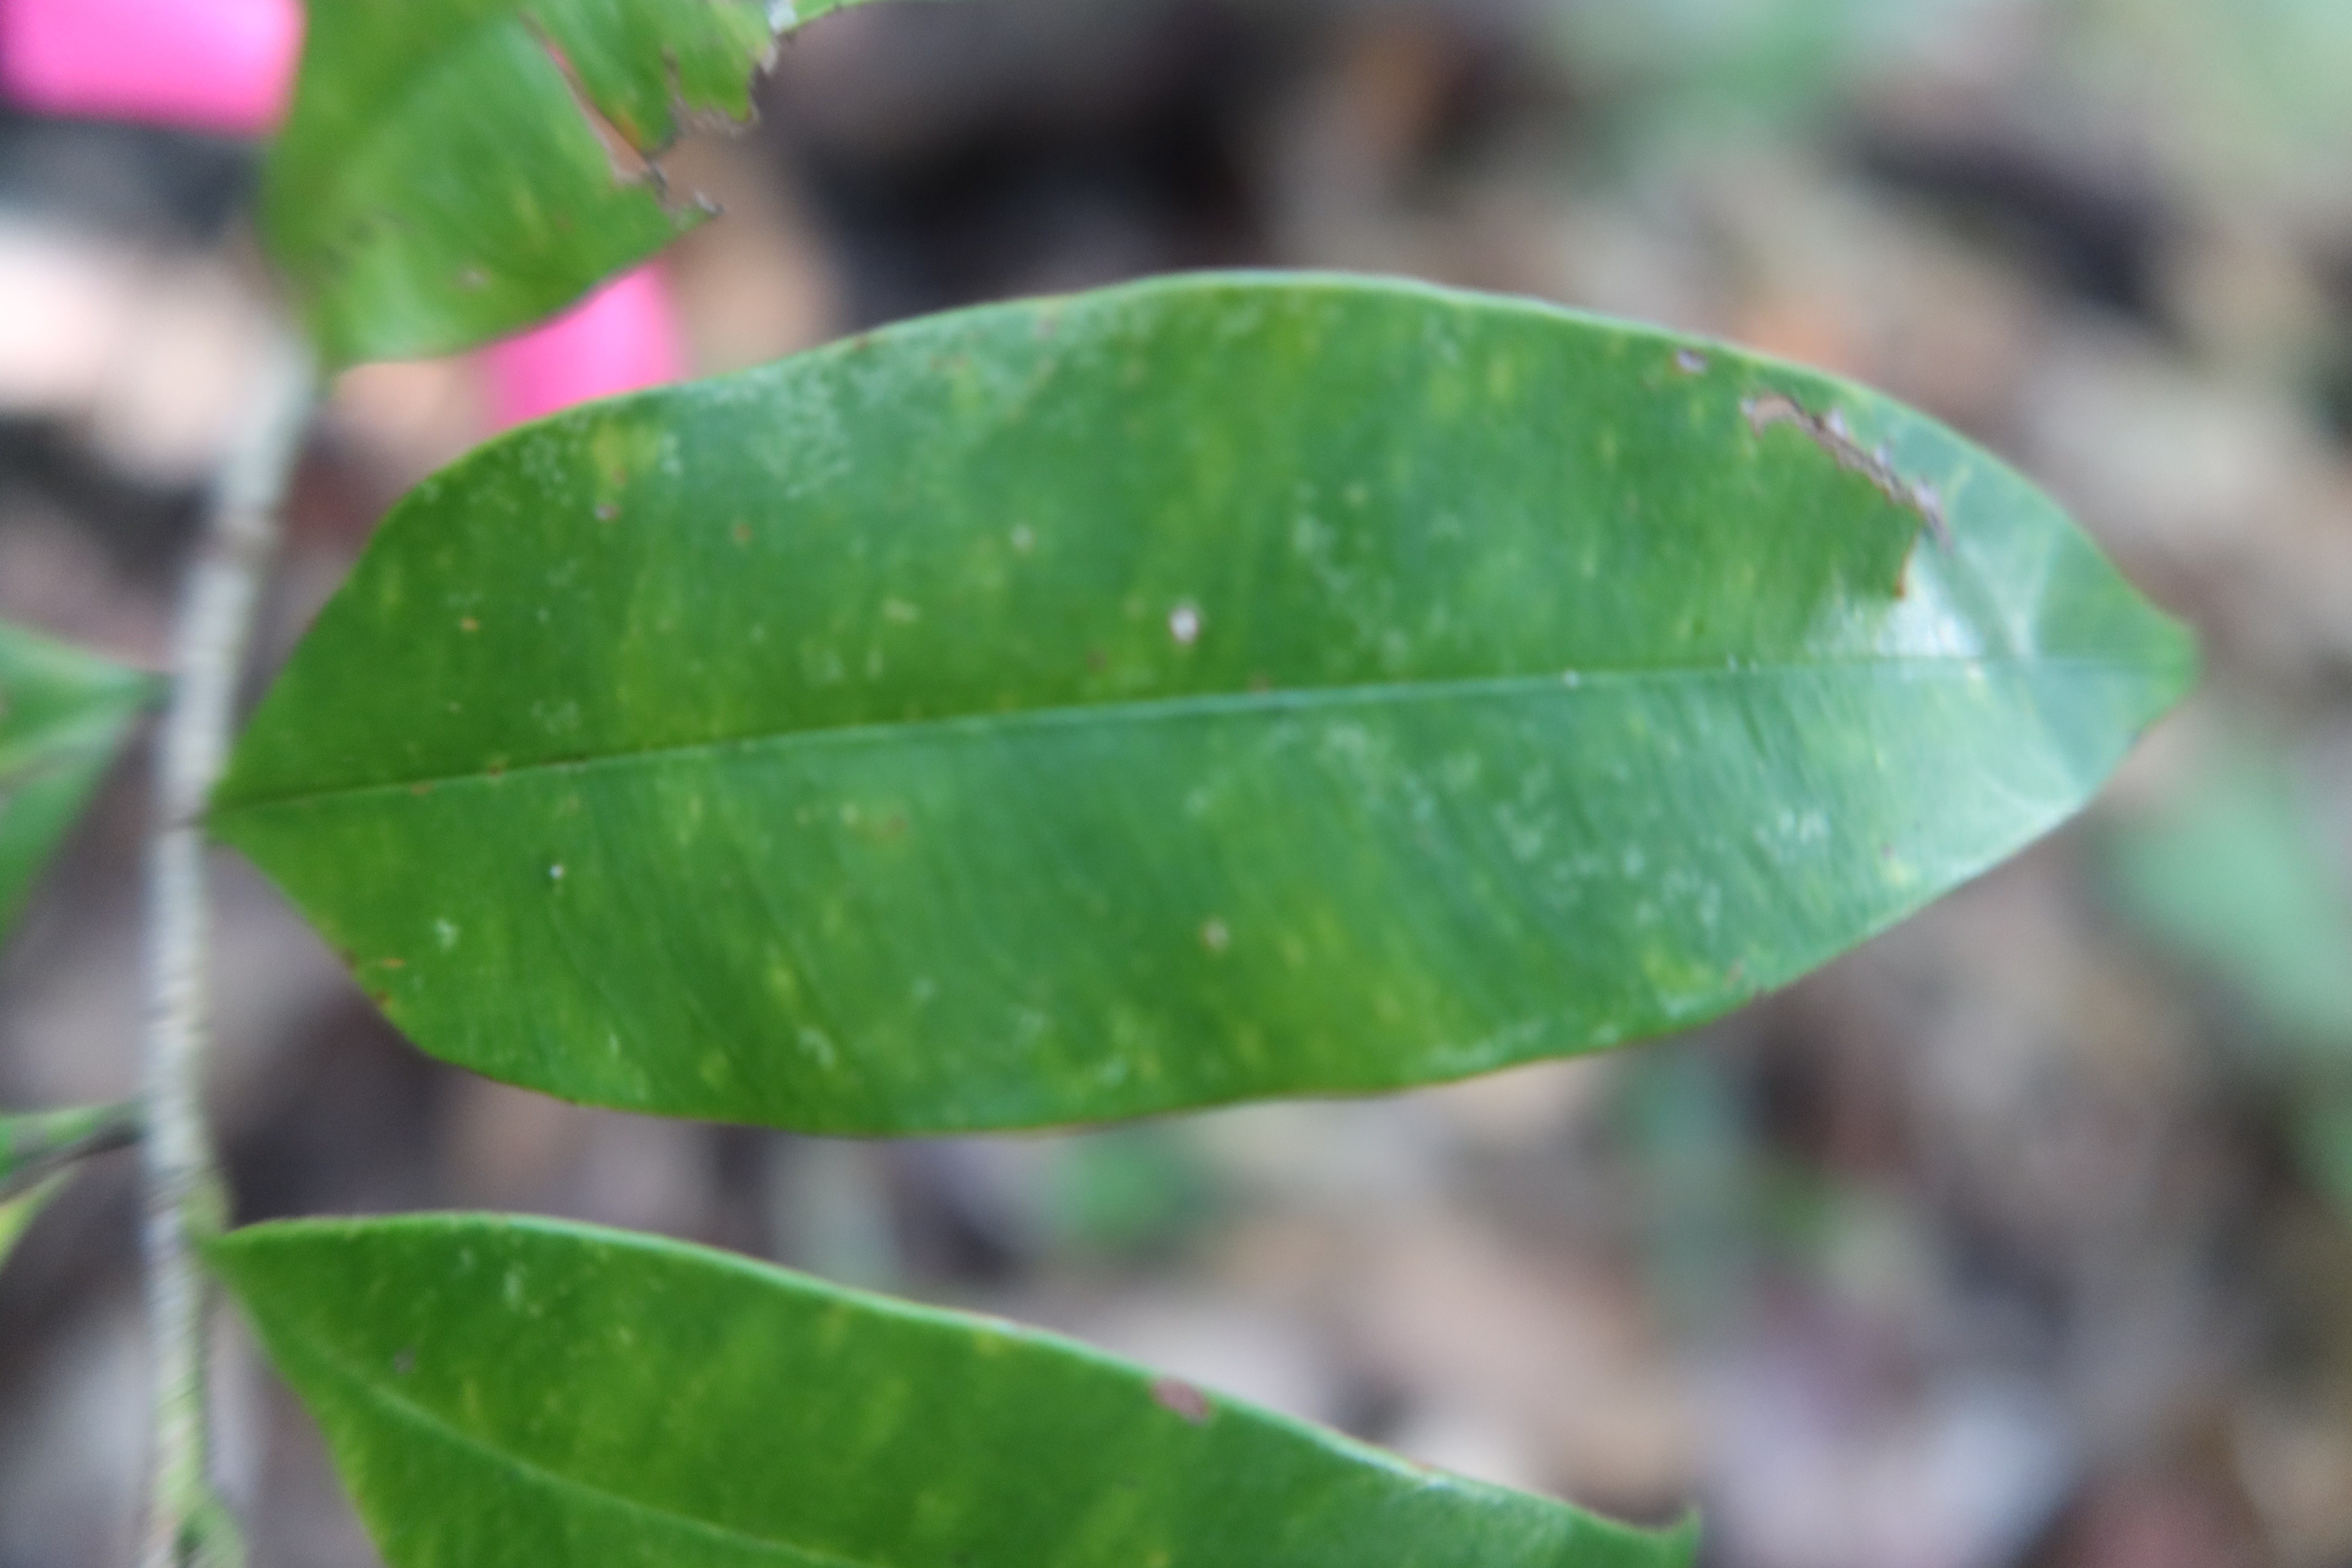
Label: Downy mildew